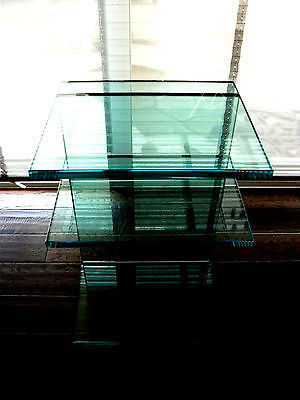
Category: table